Le voyage dans la lune (opera-féerie)

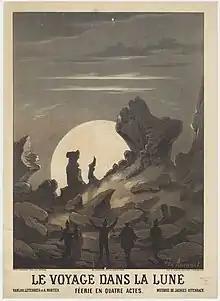
Five people watch a whitish earth rise over an imagined lunar landscape.

The idea for the work was presented to Offenbach while he was head (director) of the Théâtre de la Gaîté, but due to the need to raise the necessary money he did not take up the project. Eventually Albert Vizentini, the new directeur of the Gaîté, took up the idea, and Offenbach's contribution was limited to that of composer.